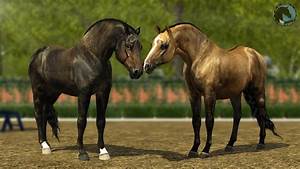
Label: horse